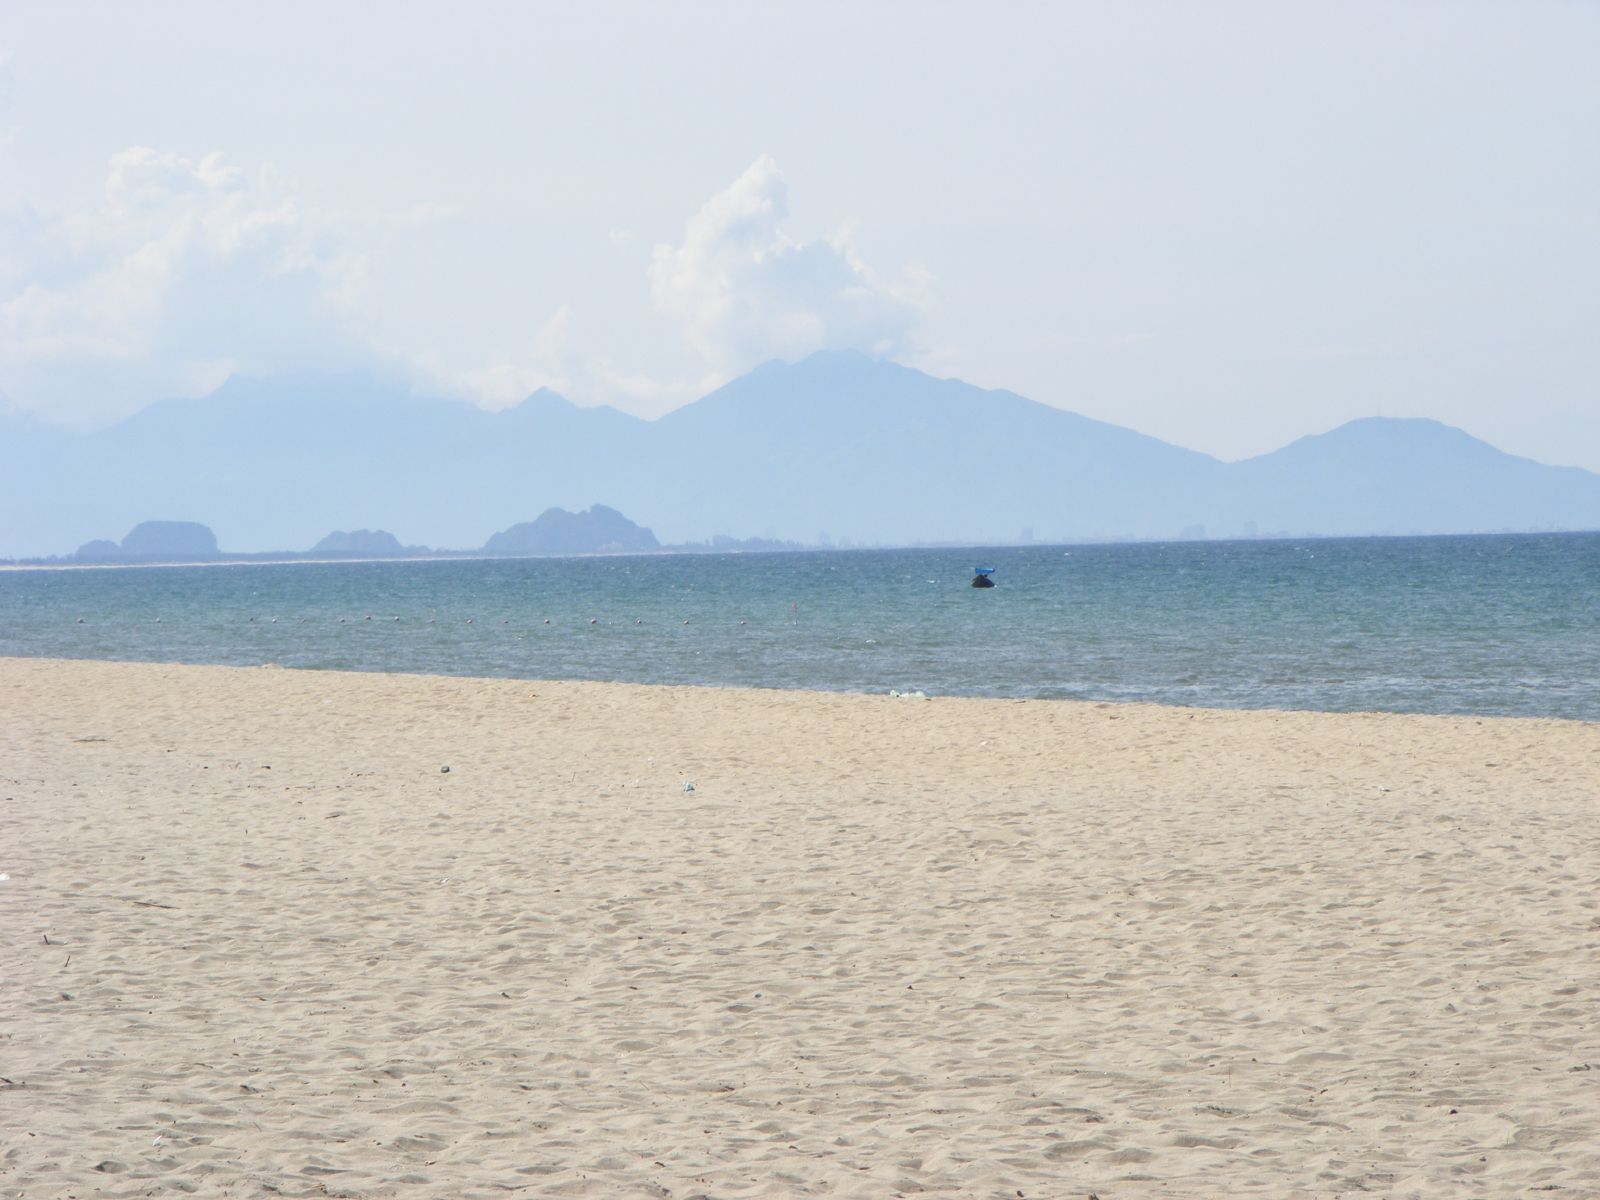
user: text: Bãi cát trong ảnh có màu chủ đạo là gì?
assistant: text: Màu vàng nhạt (màu cát sáng).

user: text: Vật thể màu xanh đậm nổi trên mặt biển ở xa có thể là loại thuyền gì phổ biến ở vùng biển Việt Nam?
assistant: text: Đó có thể là thuyền thúng hoặc thuyền nhỏ đánh cá – phương tiện rất phổ biến ở các vùng biển miền Trung và miền Nam.

user: text: Hoạt động kinh tế chính nào thường gắn liền với cảnh quan biển và núi như trong ảnh ở Việt Nam?
assistant: text: Các hoạt động phổ biến:  Đánh bắt và nuôi trồng thủy sản  Du lịch biển (tắm biển, nghỉ dưỡng, thể thao biển)  Dịch vụ ven biển (nhà hàng, lưu trú, vận tải)

user: text: Trong bức ảnh, các yếu tố cảnh quan chính như bãi biển, mặt biển và dãy núi được bố trí theo thứ tự nào từ gần đến xa, và vật thể màu xanh đậm trên biển có vị trí tương quan ra sao so với bờ và các ngọn núi?
assistant: text: Trình tự từ gần đến xa trong ảnh:  Bãi cát vàng (gần nhất)  Mặt biển xanh  Thuyền xanh đậm nổi trên biển (nằm giữa biển, cách bờ một đoạn)  Dãy núi lớn màu xanh lam nhạt ở phía xa. Thuyền màu xanh đậm nằm giữa vùng nước gần – trung, ở vị trí giữa mặt biển và dãy núi, làm điểm nhấn nhỏ trong không gian rộng của biển và núi.